Albania national football team

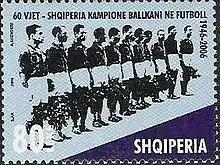
2007 Postage stamp of Albania, commemorating the 60th Anniversary of Victory at the Balkan Cup

Tifozat Kuq e Zi (Red and Black Fans) is a non-profit football supporters' association for the Albania national football team and various national team sportive activities. It was founded on 25 December 2003. In cooperation with FSHF, it organises trips for football fans to visit games, and develops and sells merchandise to support itself and fund sporting related projects.